George Richardson (ice hockey)

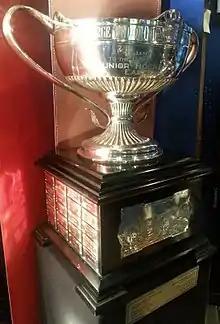
George Richardson Memorial Trophy at the Hockey Hall of Fame

Richardson became a Chevalier of the Legion of Honour of the French Third Republic on March 19, 1916. Captain Richardson is listed on page 154, of the Canadian Book of Remembrance for the First World War. He bequeathed $15,000 to Queen's University for art and athletics, $5,000 for bathing facilities in Kingston, $30,000 to city charities, and $30,000 form a trust fund for the education of the children of the married men in his company, that were disabled or killed in battle. The George Taylor Richardson Memorial Fund was established to provide grants for the stimulation of the arts at Queen's University. Richardson Memorial Stadium at Queen's is named in his honour. From 1932 to 1971, The Eastern Canada junior hockey champion won the George Richardson Memorial Trophy, and advanced to the Memorial Cup. Richardson was inducted into the Hockey Hall of Fame in 1950, and into the Kingston and District Sports Hall of Fame in 2015.